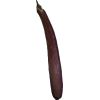
Label: eggplant_long